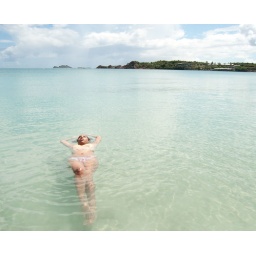
Shot this on the bay by the airport, the crystal clear water, clear blue skies , this is PARADISE.